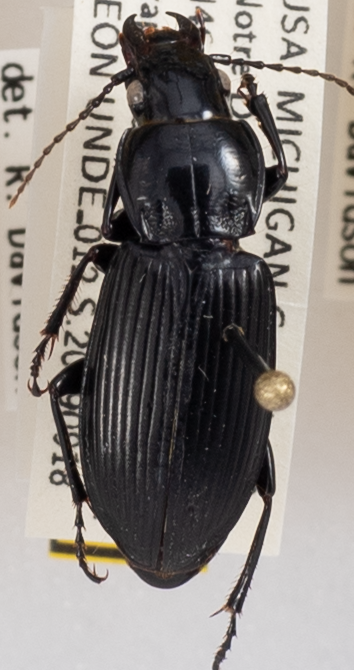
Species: Pterostichus melanarius melanarius
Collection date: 2019-09-18
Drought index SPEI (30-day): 0.42
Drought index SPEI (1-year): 2.09
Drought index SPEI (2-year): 2.09